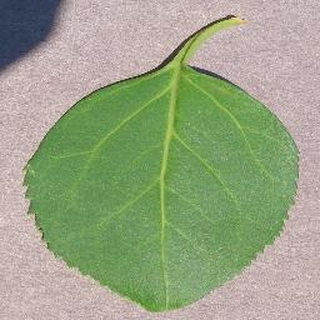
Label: healthy_cherry